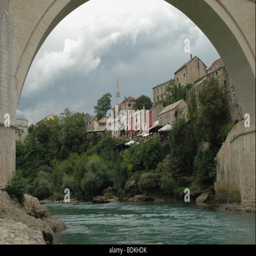
looking through the arch of the reconstructed bridge that spans